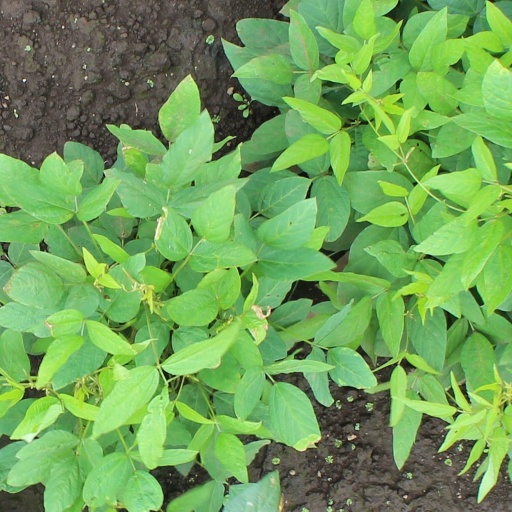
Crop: soybean